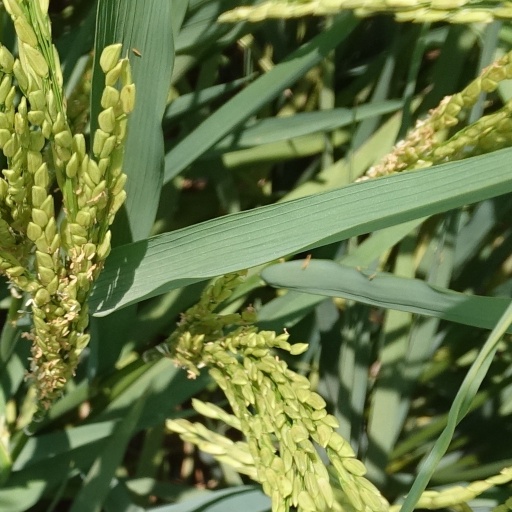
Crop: rice